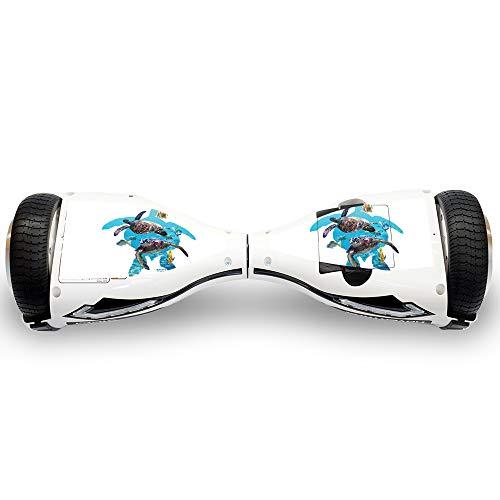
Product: MightySkins Skin Compatible with Razor Hovertrax 2.0 Hover Board – Turtly Cool | Protective, Durable, and Unique Vinyl Decal wrap Cover | Easy to Apply, Remove, and Change Styles | Made in The USA
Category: Sports & Outdoors | Outdoor Recreation | Skates, Skateboards & Scooters | Scooters & Equipment | Accessories
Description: HUNDREDS OF CHOICES: Show off your own unique style with MightySkins for your Razor Hovertrax 2.
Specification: ProductDimensions:9x0.1x6inches|ItemWeight:0.16ounces|ShippingWeight:1pounds|ASIN:B075RCP68M|Itemmodelnumber:RazorHovertrax2.0HoverBoard